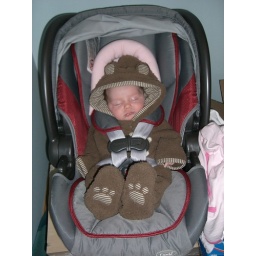
Thora as a bear in her car seat